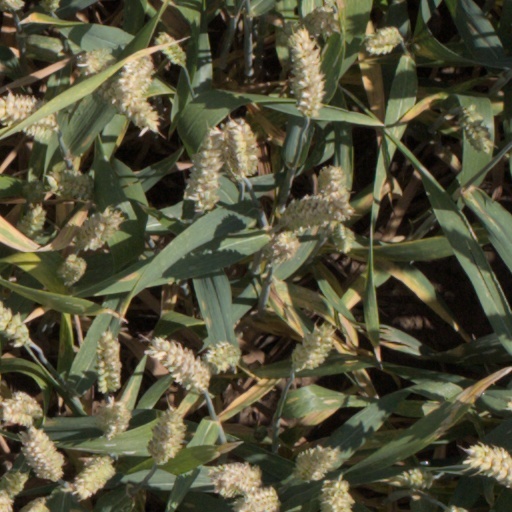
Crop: wheat